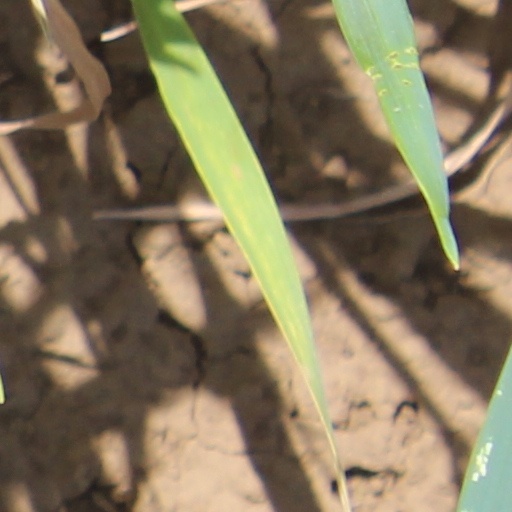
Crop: wheat